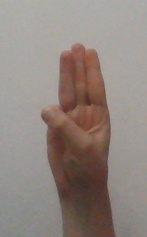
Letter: thaa